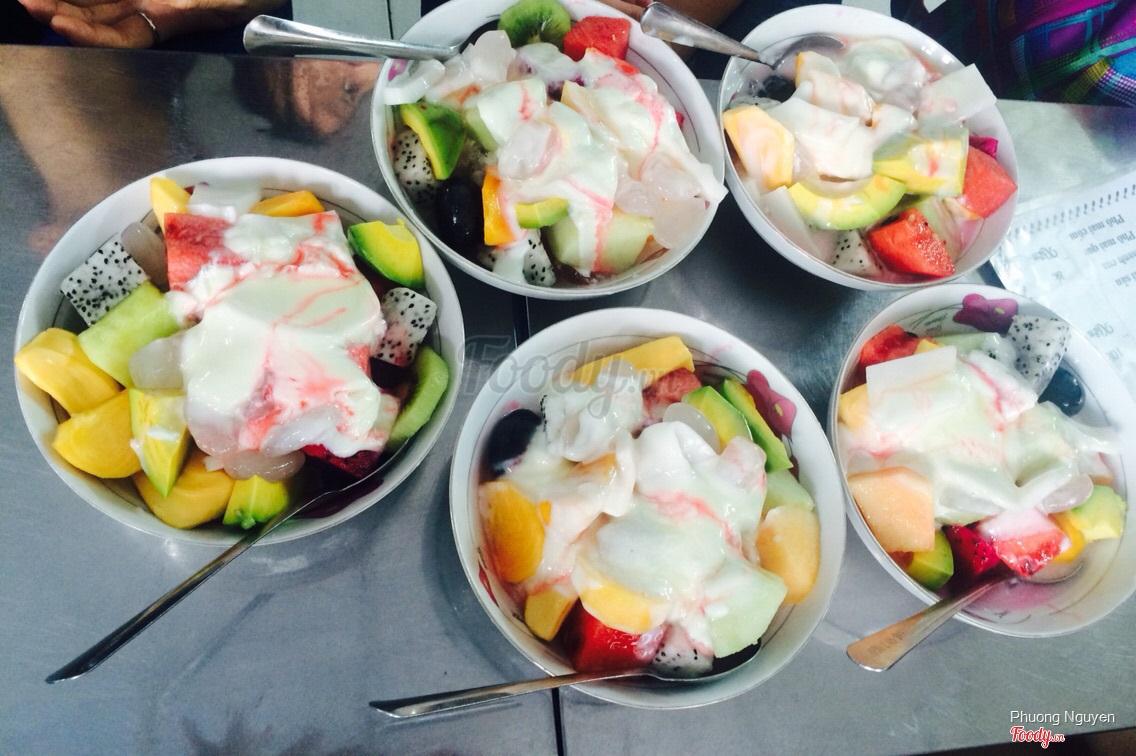
có một tờ thực đơn ở bên phải của năm suất ăn này